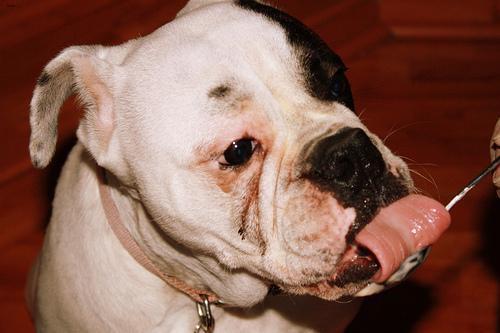
american bulldog